Rory Hughes

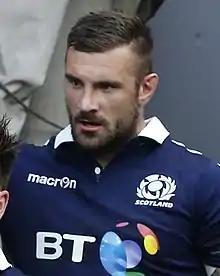
Hughes in 2017

Rory Hughes (born 4 March 1993) is a Scottish rugby union player who recently played for Glasgow Warriors at the Wing or Full-back positions.